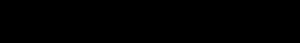
En mathématiques, le développement décimal périodique qui s'écrit 0,999…, que l'on dénote encore par, ou, représente un nombre réel dont on peut montrer que c'est le nombre 1. En d'autres termes, les deux notations 0,999… et 1 sont deux notations différentes pour le même nombre. Les démonstrations mathématiques de cette identité ont été formulées avec des degrés variés de rigueur mathématique, et selon les préférences relatives à la définition des nombres réels, les hypothèses sous-jacentes, le contexte historique et le public visé.